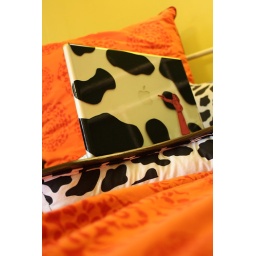
my laptop's been moodified to match my moodiness. the special laptop tray underneath it also has cow cushions